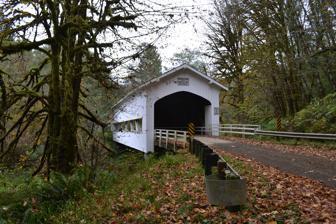
Building: Deadwood Creek Bridge
Country: United States of America
Year built: 1932
United States historic place Deadwood Creek Bridge U.S. National Register of Historic Places The bridge carries Deadwood Loop Road over the creek. Show map of Oregon Show map of the United States Nearest city Swisshome, Oregon Coordinates 44°8′35″N 123°43′8″W / 44.14306°N 123.71889°W / 44.14306; -123.71889 Area 0.2 acres (0.081 ha) Built 1932 ( 1932 ) Built by Miller Sorenson Architectural style Howe truss MPS Oregon Covered Bridges TR NRHP reference No. 79002099 Added to NRHP November 29, 1979 The Deadwood Creek Bridge is a covered bridge in western Lane County in the U.S. state of Oregon . Built in 1932, the 105-foot (32 m) Howe truss structure carries Deadwood Loop Road over Deadwood Creek . The crossing lies upstream of the rural community of Deadwood in the Siuslaw National Forest of the Central Oregon Coast Range . The bridge was added to the National Register of Historic Places in 1979. A concrete bridge carrying Deadwood Road bypassed the covered bridge in the 1970s, and the older structure fell into disrepair. Lane County officials decided to pay for repairs, and by 1986 the bridge was fully restored. See also List of bridges on the National Register of Historic Places in Oregon National Register of Historic Places listings in Lane County, Oregon References